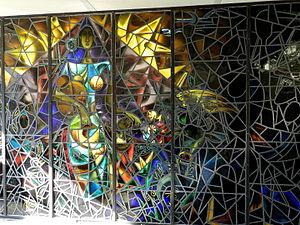
Vitrail de George Keyt, à la Bibliothèque Marie-Uguay, 6052, boulevard Monk, à Montréal
Montréal possède une riche tradition d'art public. Inscrites de plain-pied dans le paysage urbain, les œuvres d'art public façonnent l'environnement de la métropole. Qu'elles soient intégrées aux parcs, aux places publiques, aux bibliothèques ou aux centres culturels, ces œuvres font partie du décor quotidien du montréalais ou du visiteur. Reflet de notre histoire, les œuvres d’art public de la métropole comprennent notamment des sculptures, des monuments, des bustes, des fontaines et des œuvres d’art contemporain.
George Keyt est souvent considéré comme le peintre srilankais le plus important du XXe siècle.